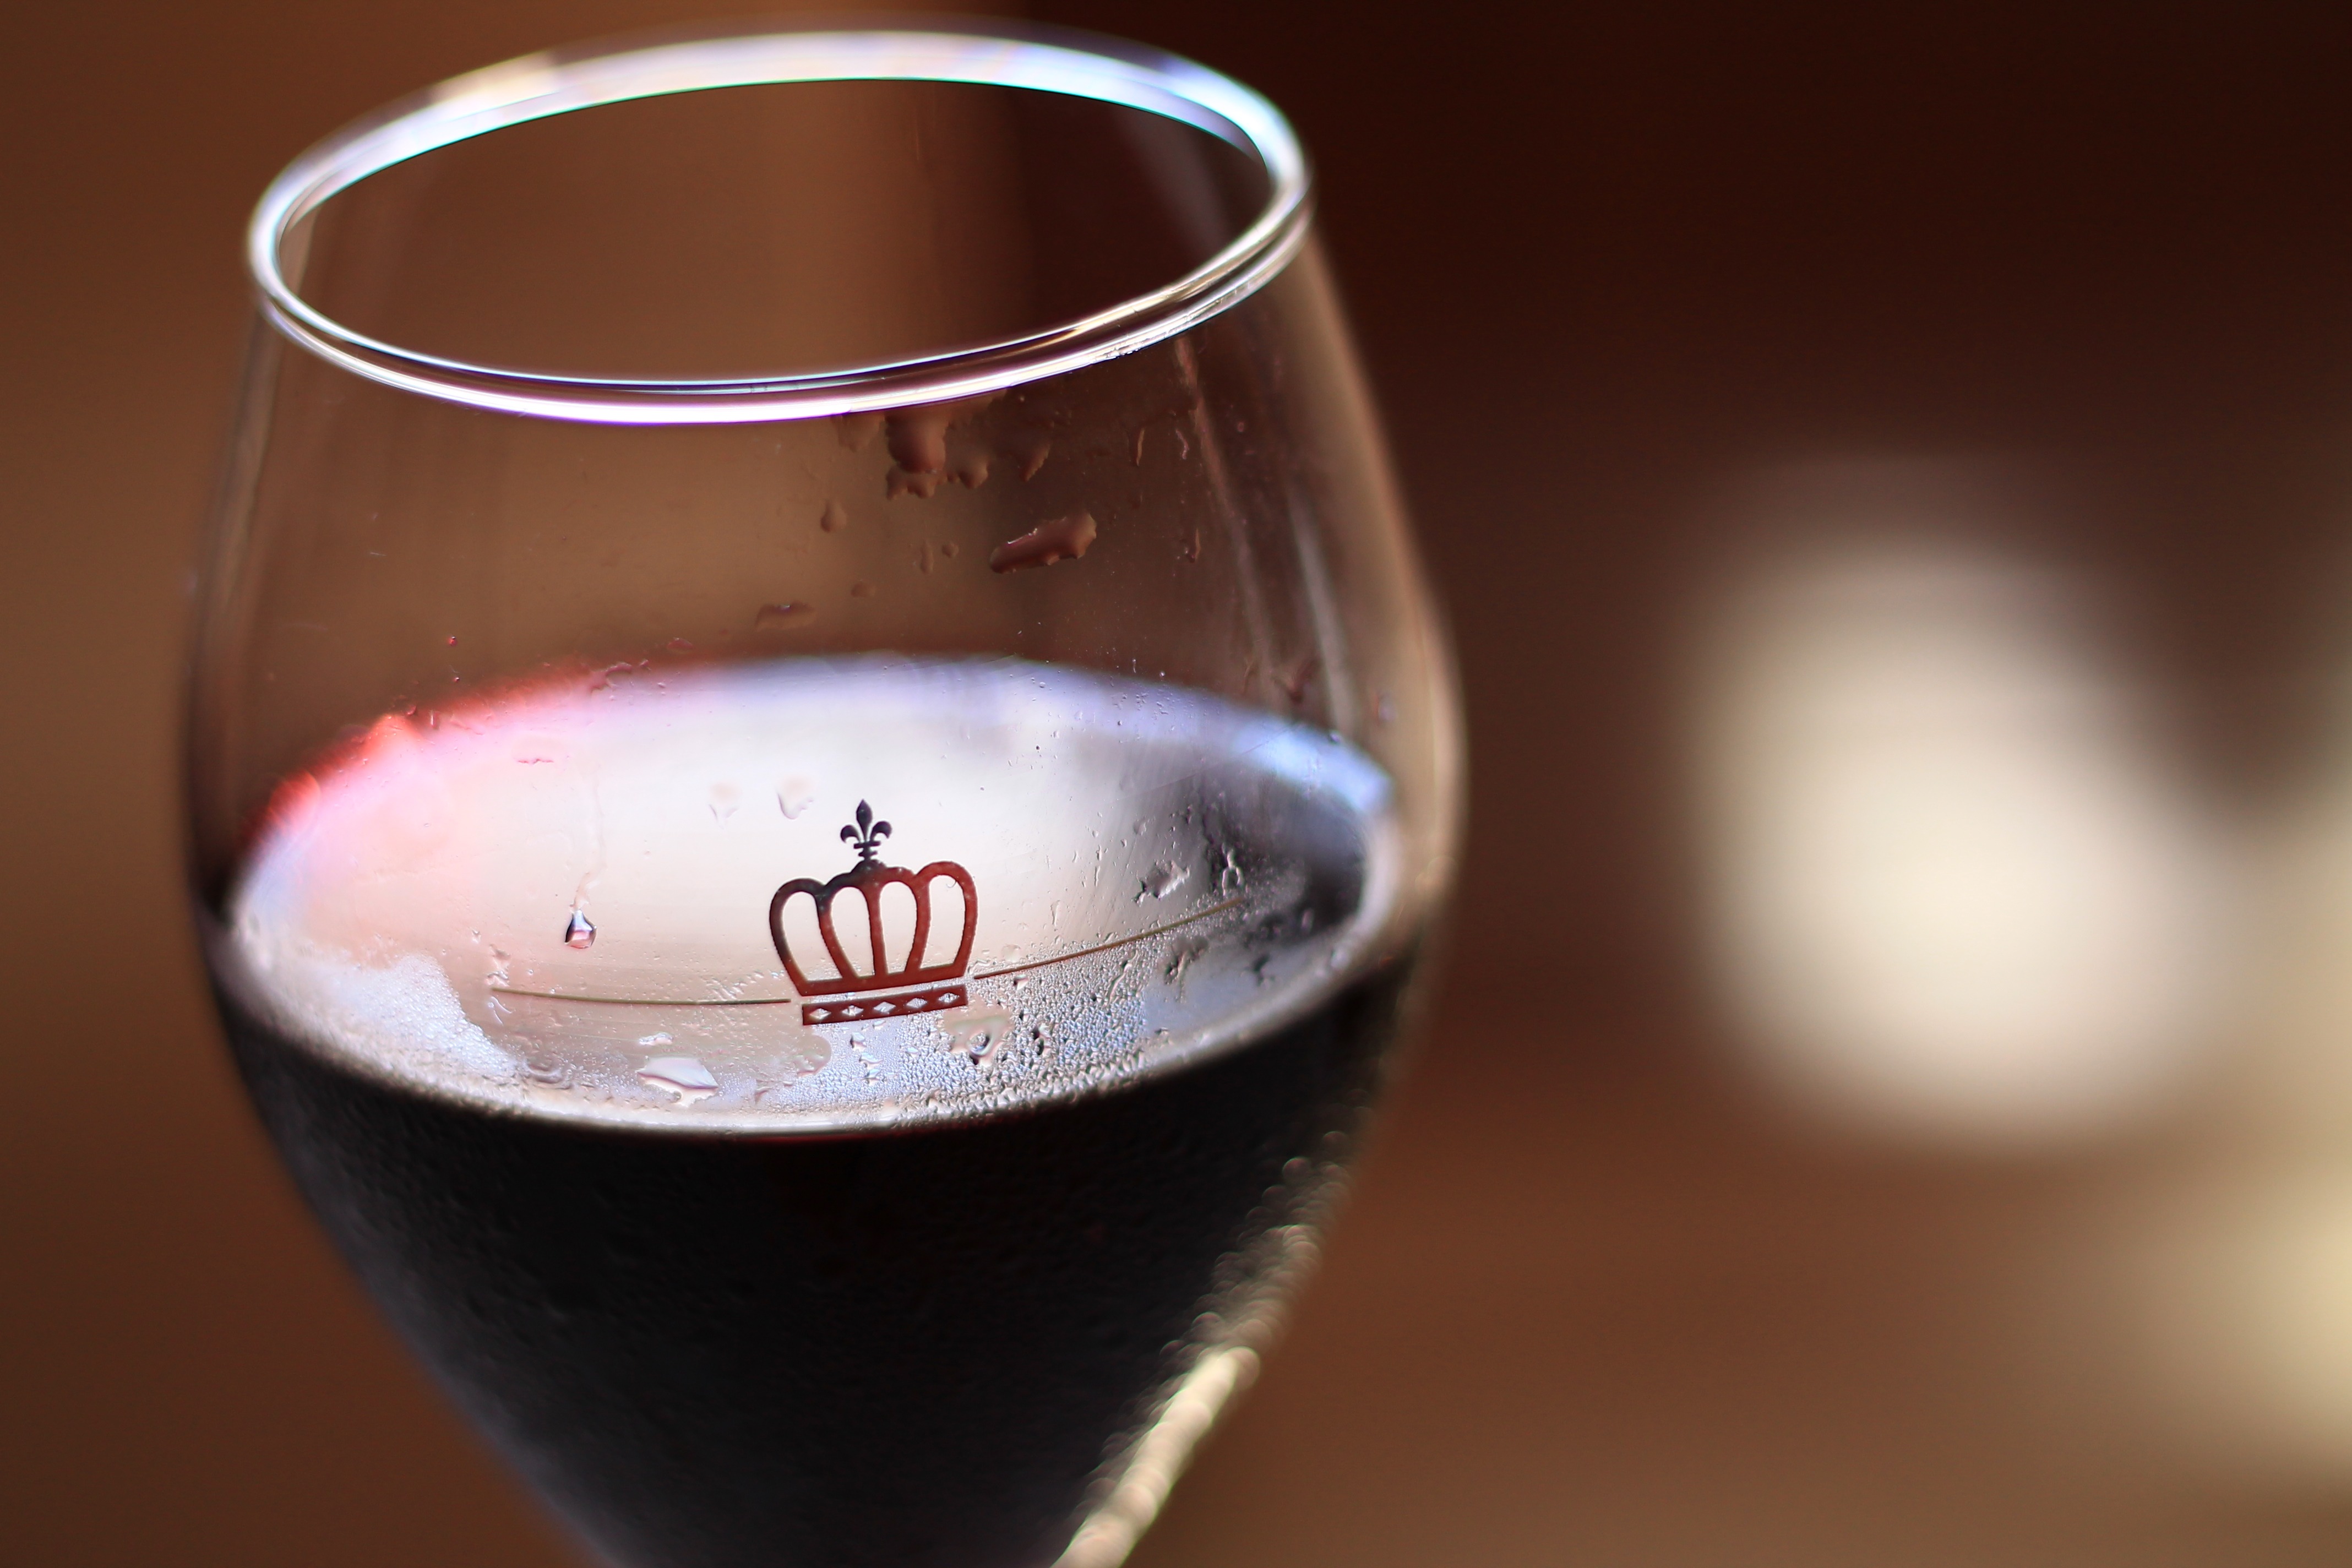
wine, glass, heart, drink, red wine, lunch, health, beer, close up, wine glass, dinner, champagne, stemware, alcoholic beverage, drinkware